John Patrick Shanley

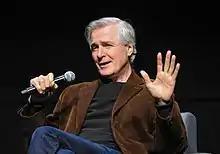
John Patrick Shanley sits down to discuss adaptations and his creative process at the TIFF Bell Lightbox on March 23, 2015

Shanley is the author of more than 23 plays, which have been translated and performed around the world, including 80 productions a year in North America. He has often directed his own productions.